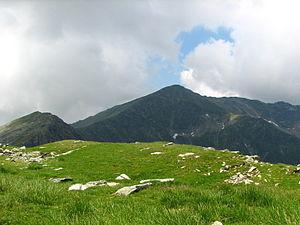
Les Alpes de Transylvanie ou Carpates méridionales sont un groupe de montagnes qui se trouvent entre le centre et le sud de la Roumanie. C’est la partie des Carpates qui se trouve entre la rivière Prahova à l’est, et les rivières Timiș et Cerna à l’ouest. On trouve parfois le nom d’Alpes transylvaines, et on y inclut parfois par commodité de langage, des massifs voisins à l’est et à l’ouest.